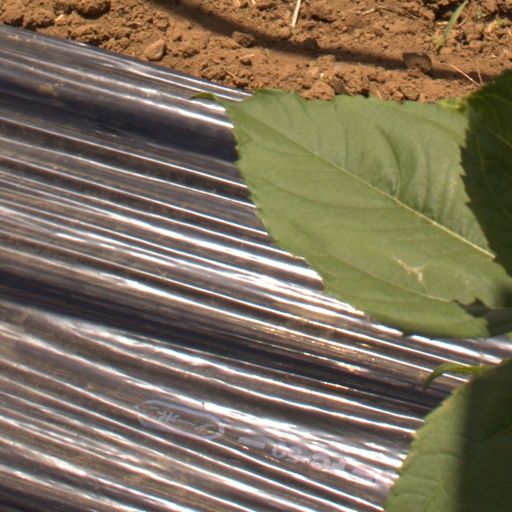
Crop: Jerusalem artichoke